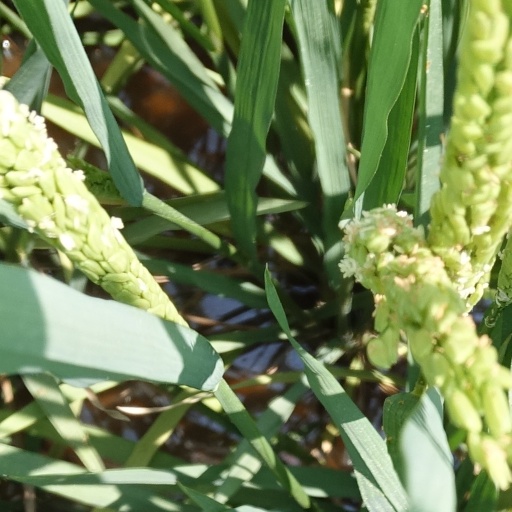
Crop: rice